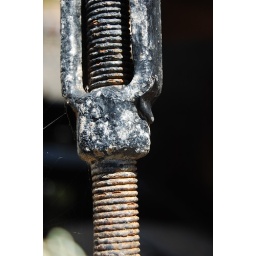
Can't think of the real name for this object found on an old rusty fushing boat in Newport, Oregon.